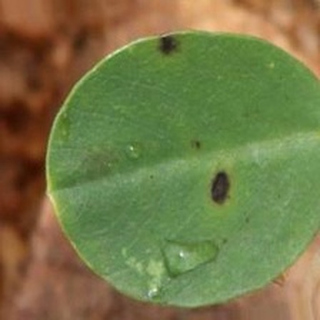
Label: groundnut_late_leaf_spot